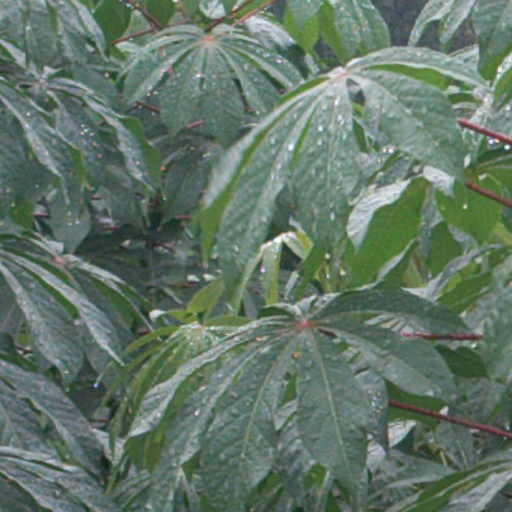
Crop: cassava